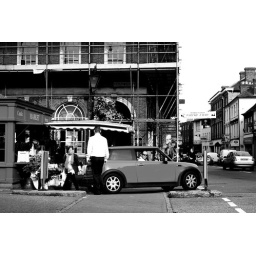
Castle street, junction. Edited in Photoshop to create black and white look.